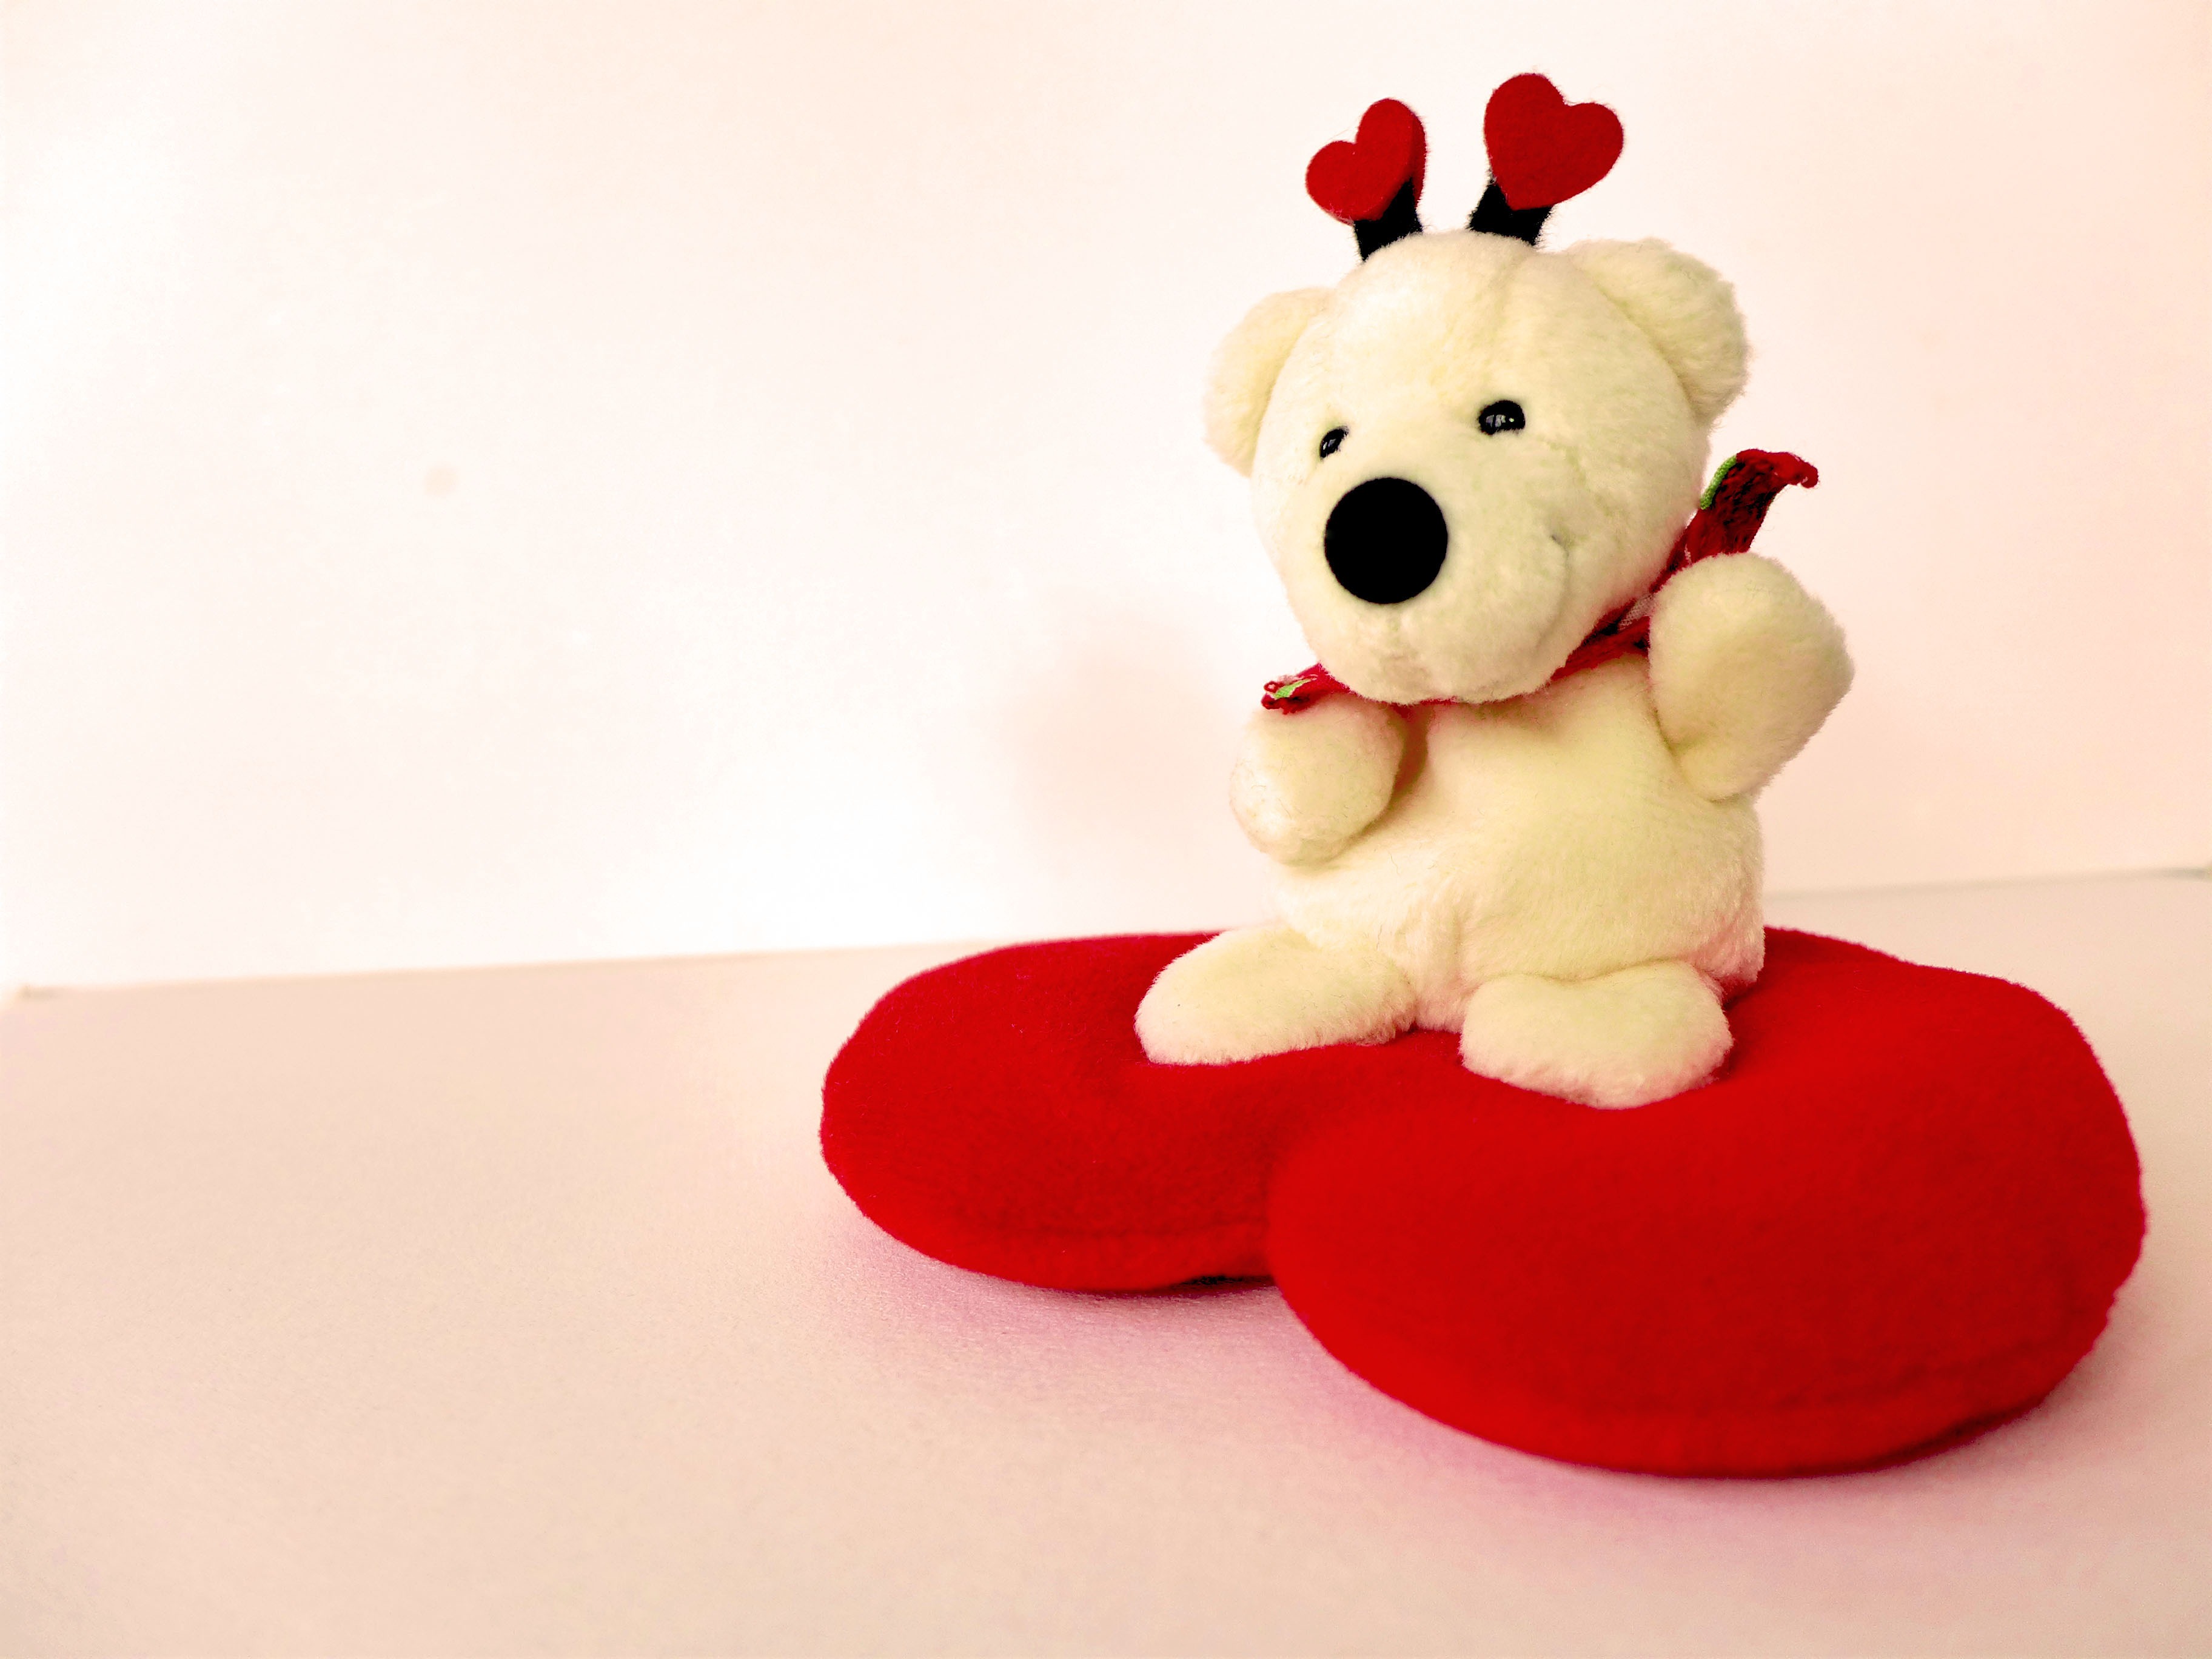
love, heart, red, romance, toy, teddy bear, textile, plush, valentine, valentine's day, stuffed toy